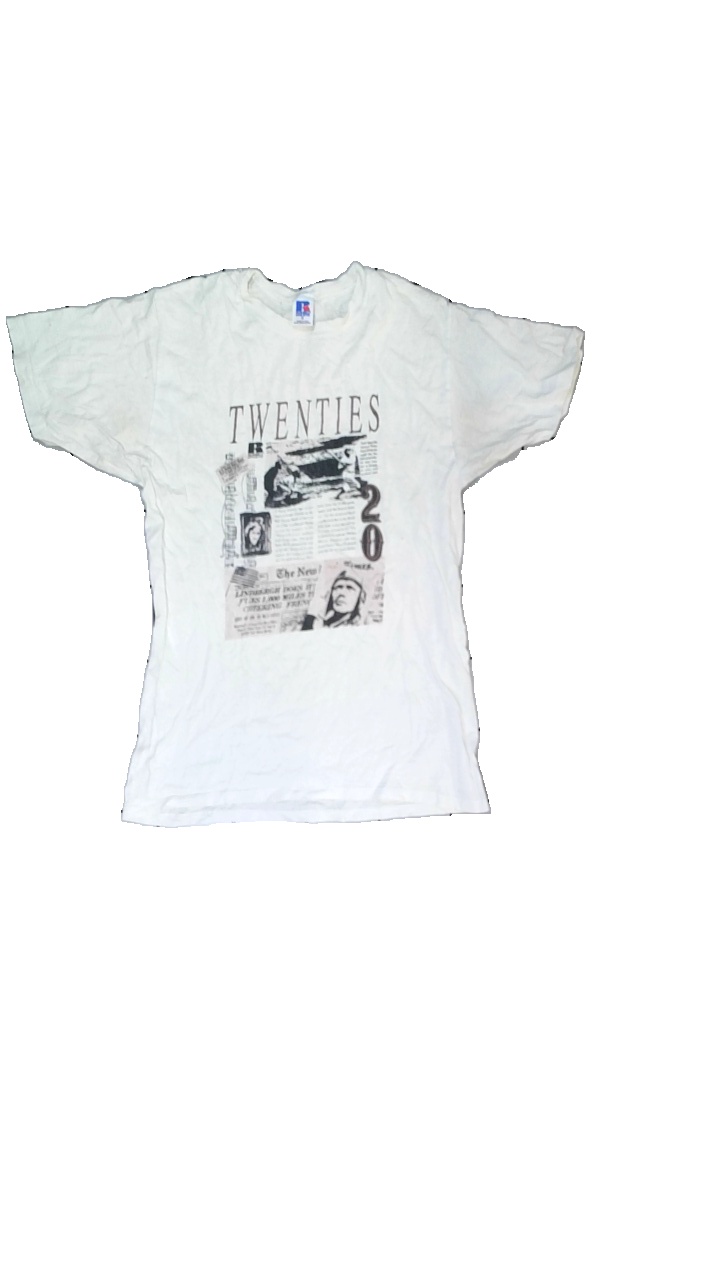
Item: T-shirt (Men)
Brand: Russell Athletic
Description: vit t-shirt med text och människor fram, grova svettfläckar i armhålorna
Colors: Brown, White, Black
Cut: Regular
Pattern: Other
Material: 100% cotton
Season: All
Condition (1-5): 2
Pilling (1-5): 5
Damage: fläck armhålor
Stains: Major
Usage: Export
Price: <50